Jordie Albiston

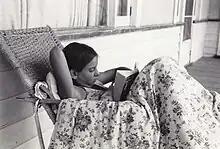
Jordie Albiston c.1970

Jordie Albiston grew up in Melbourne, the second of four children. She studied music at the Victorian College of the Arts before completing a doctorate in English at La Trobe University.